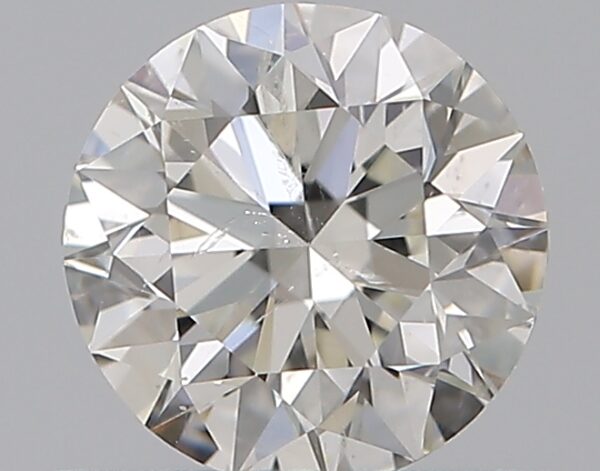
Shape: round
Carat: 0.5
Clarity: SI2
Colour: H
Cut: EX
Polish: EX
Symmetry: EX
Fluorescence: N
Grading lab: GIA
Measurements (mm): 5.04 x 5.07 x 3.17